Torrents of Steel

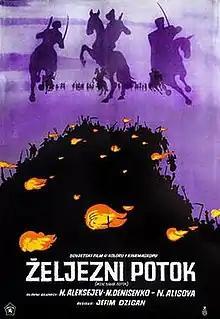

Torrents of Steel is a 1967 Soviet war drama film directed by Efim Dzigan based on the eponymous story by Alexander Serafimovich.